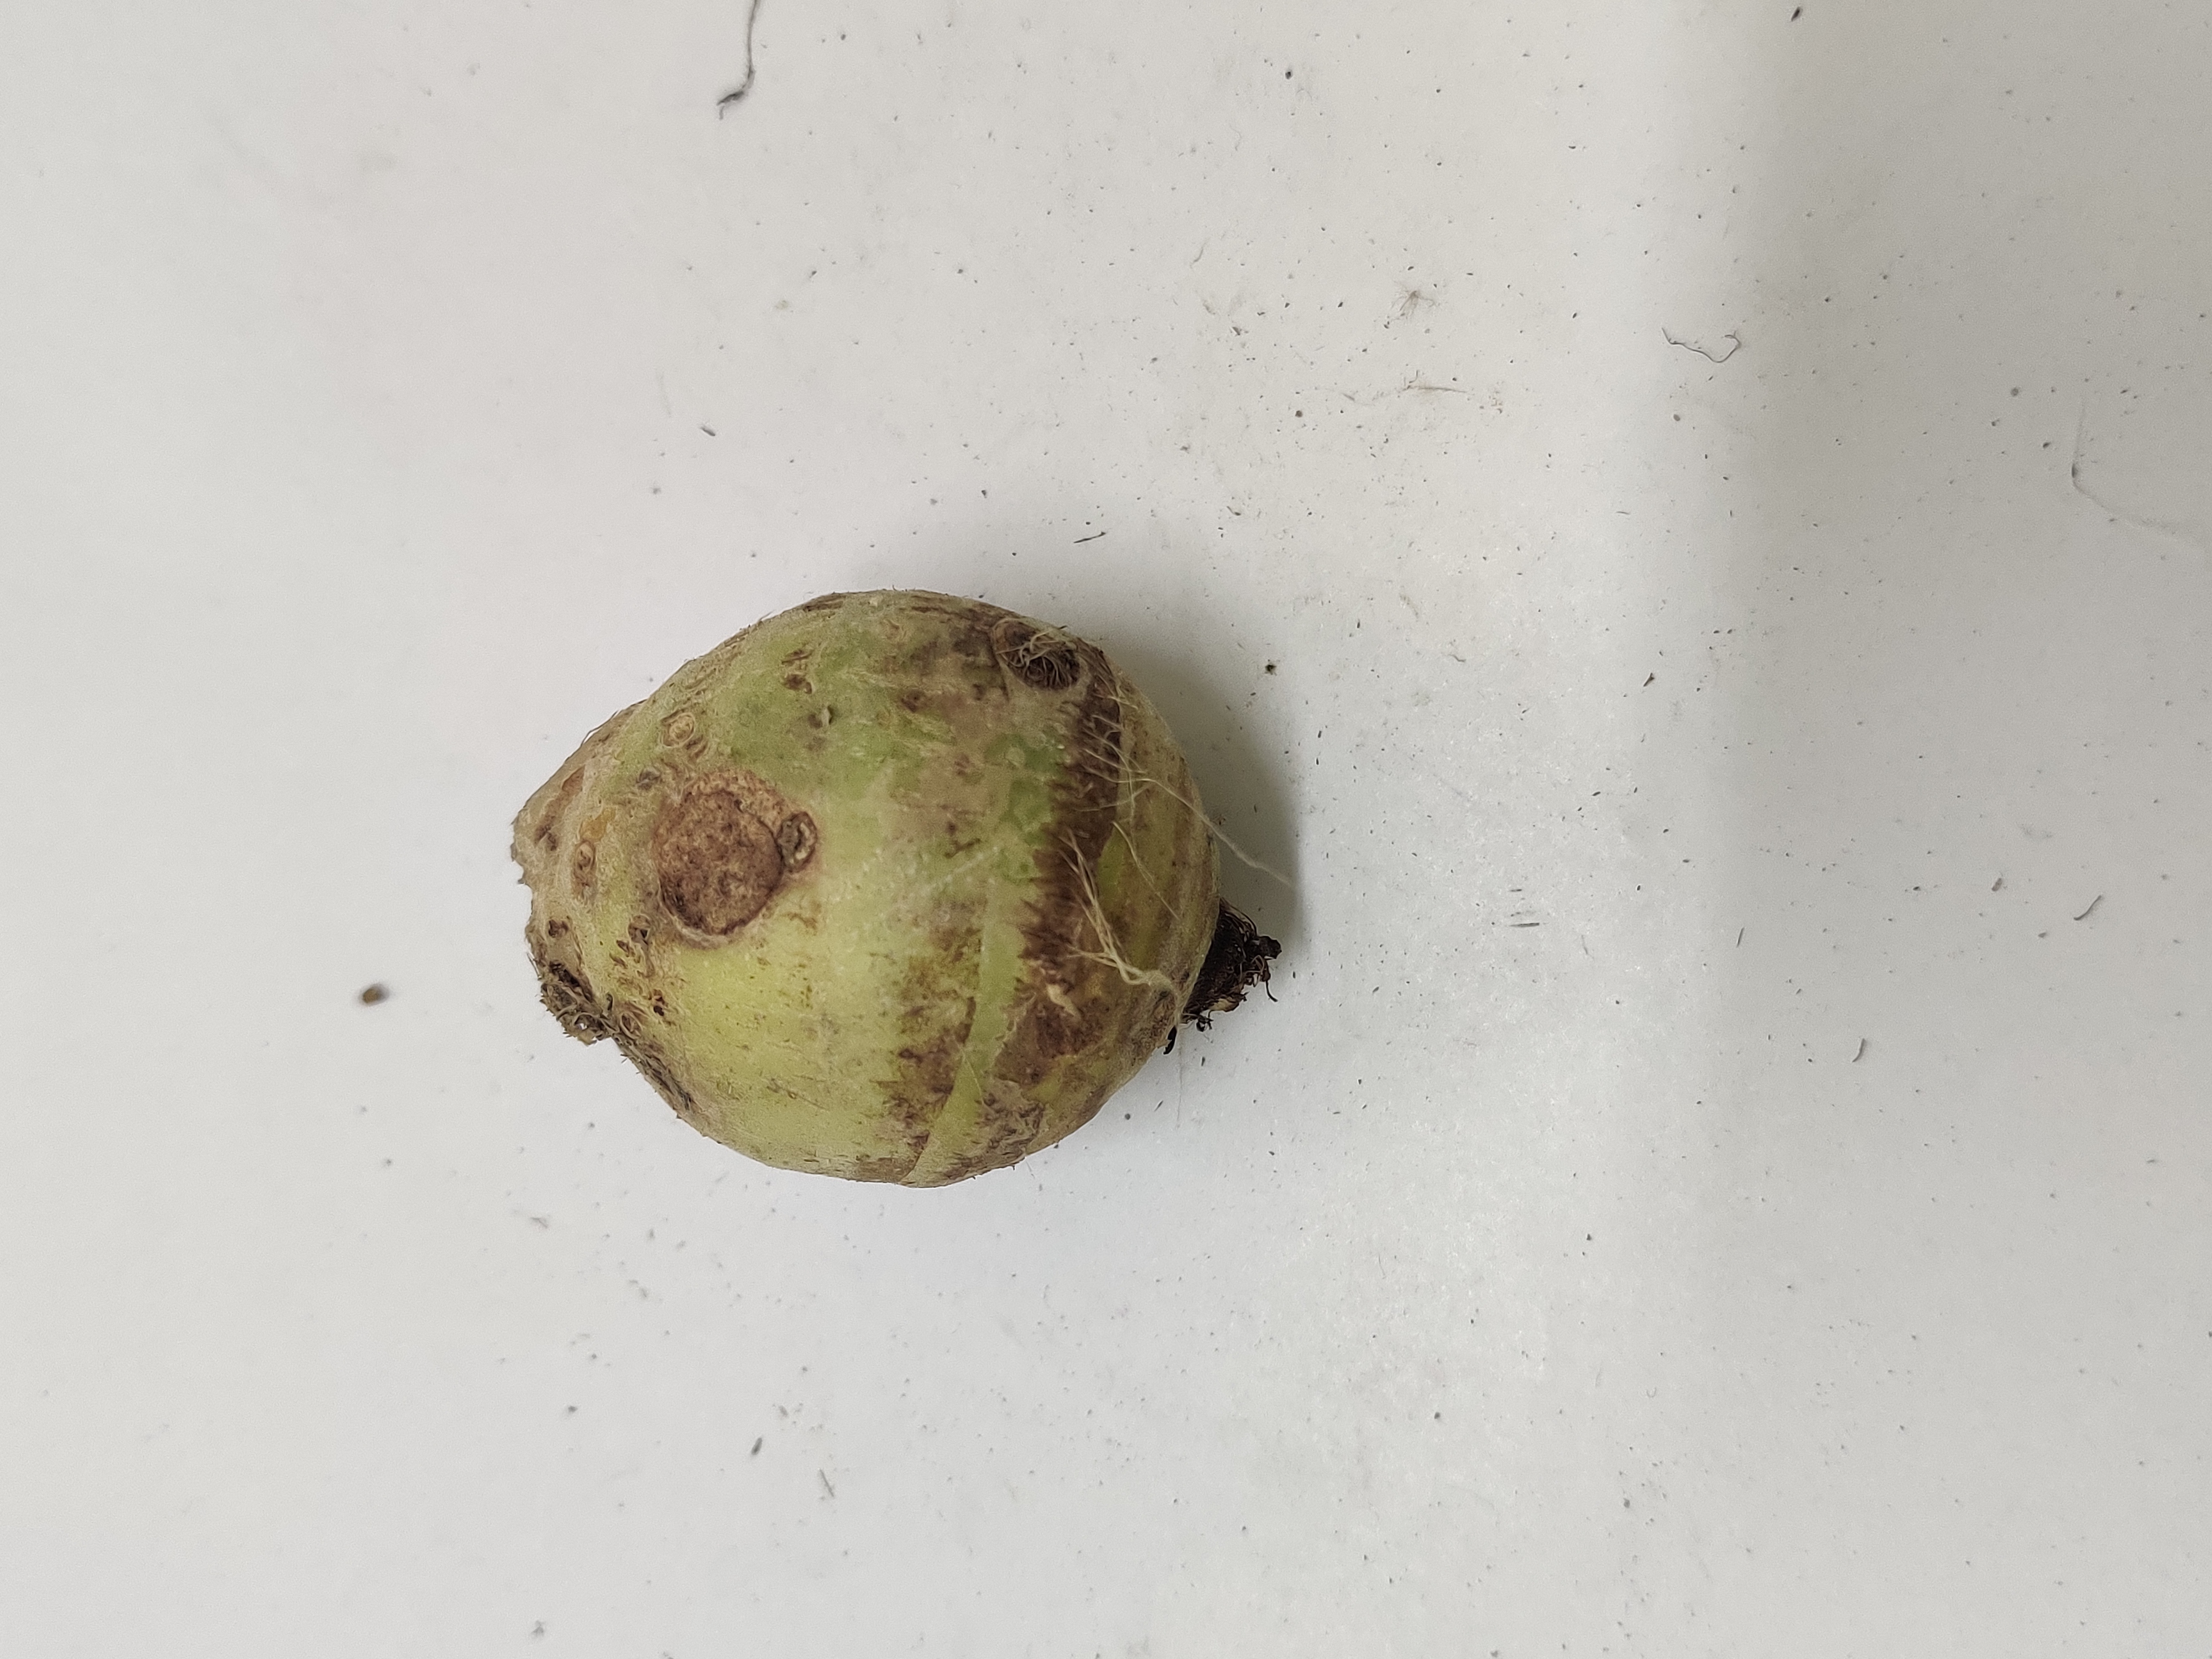
Crop: Taro root
Condition: Severely Damaged